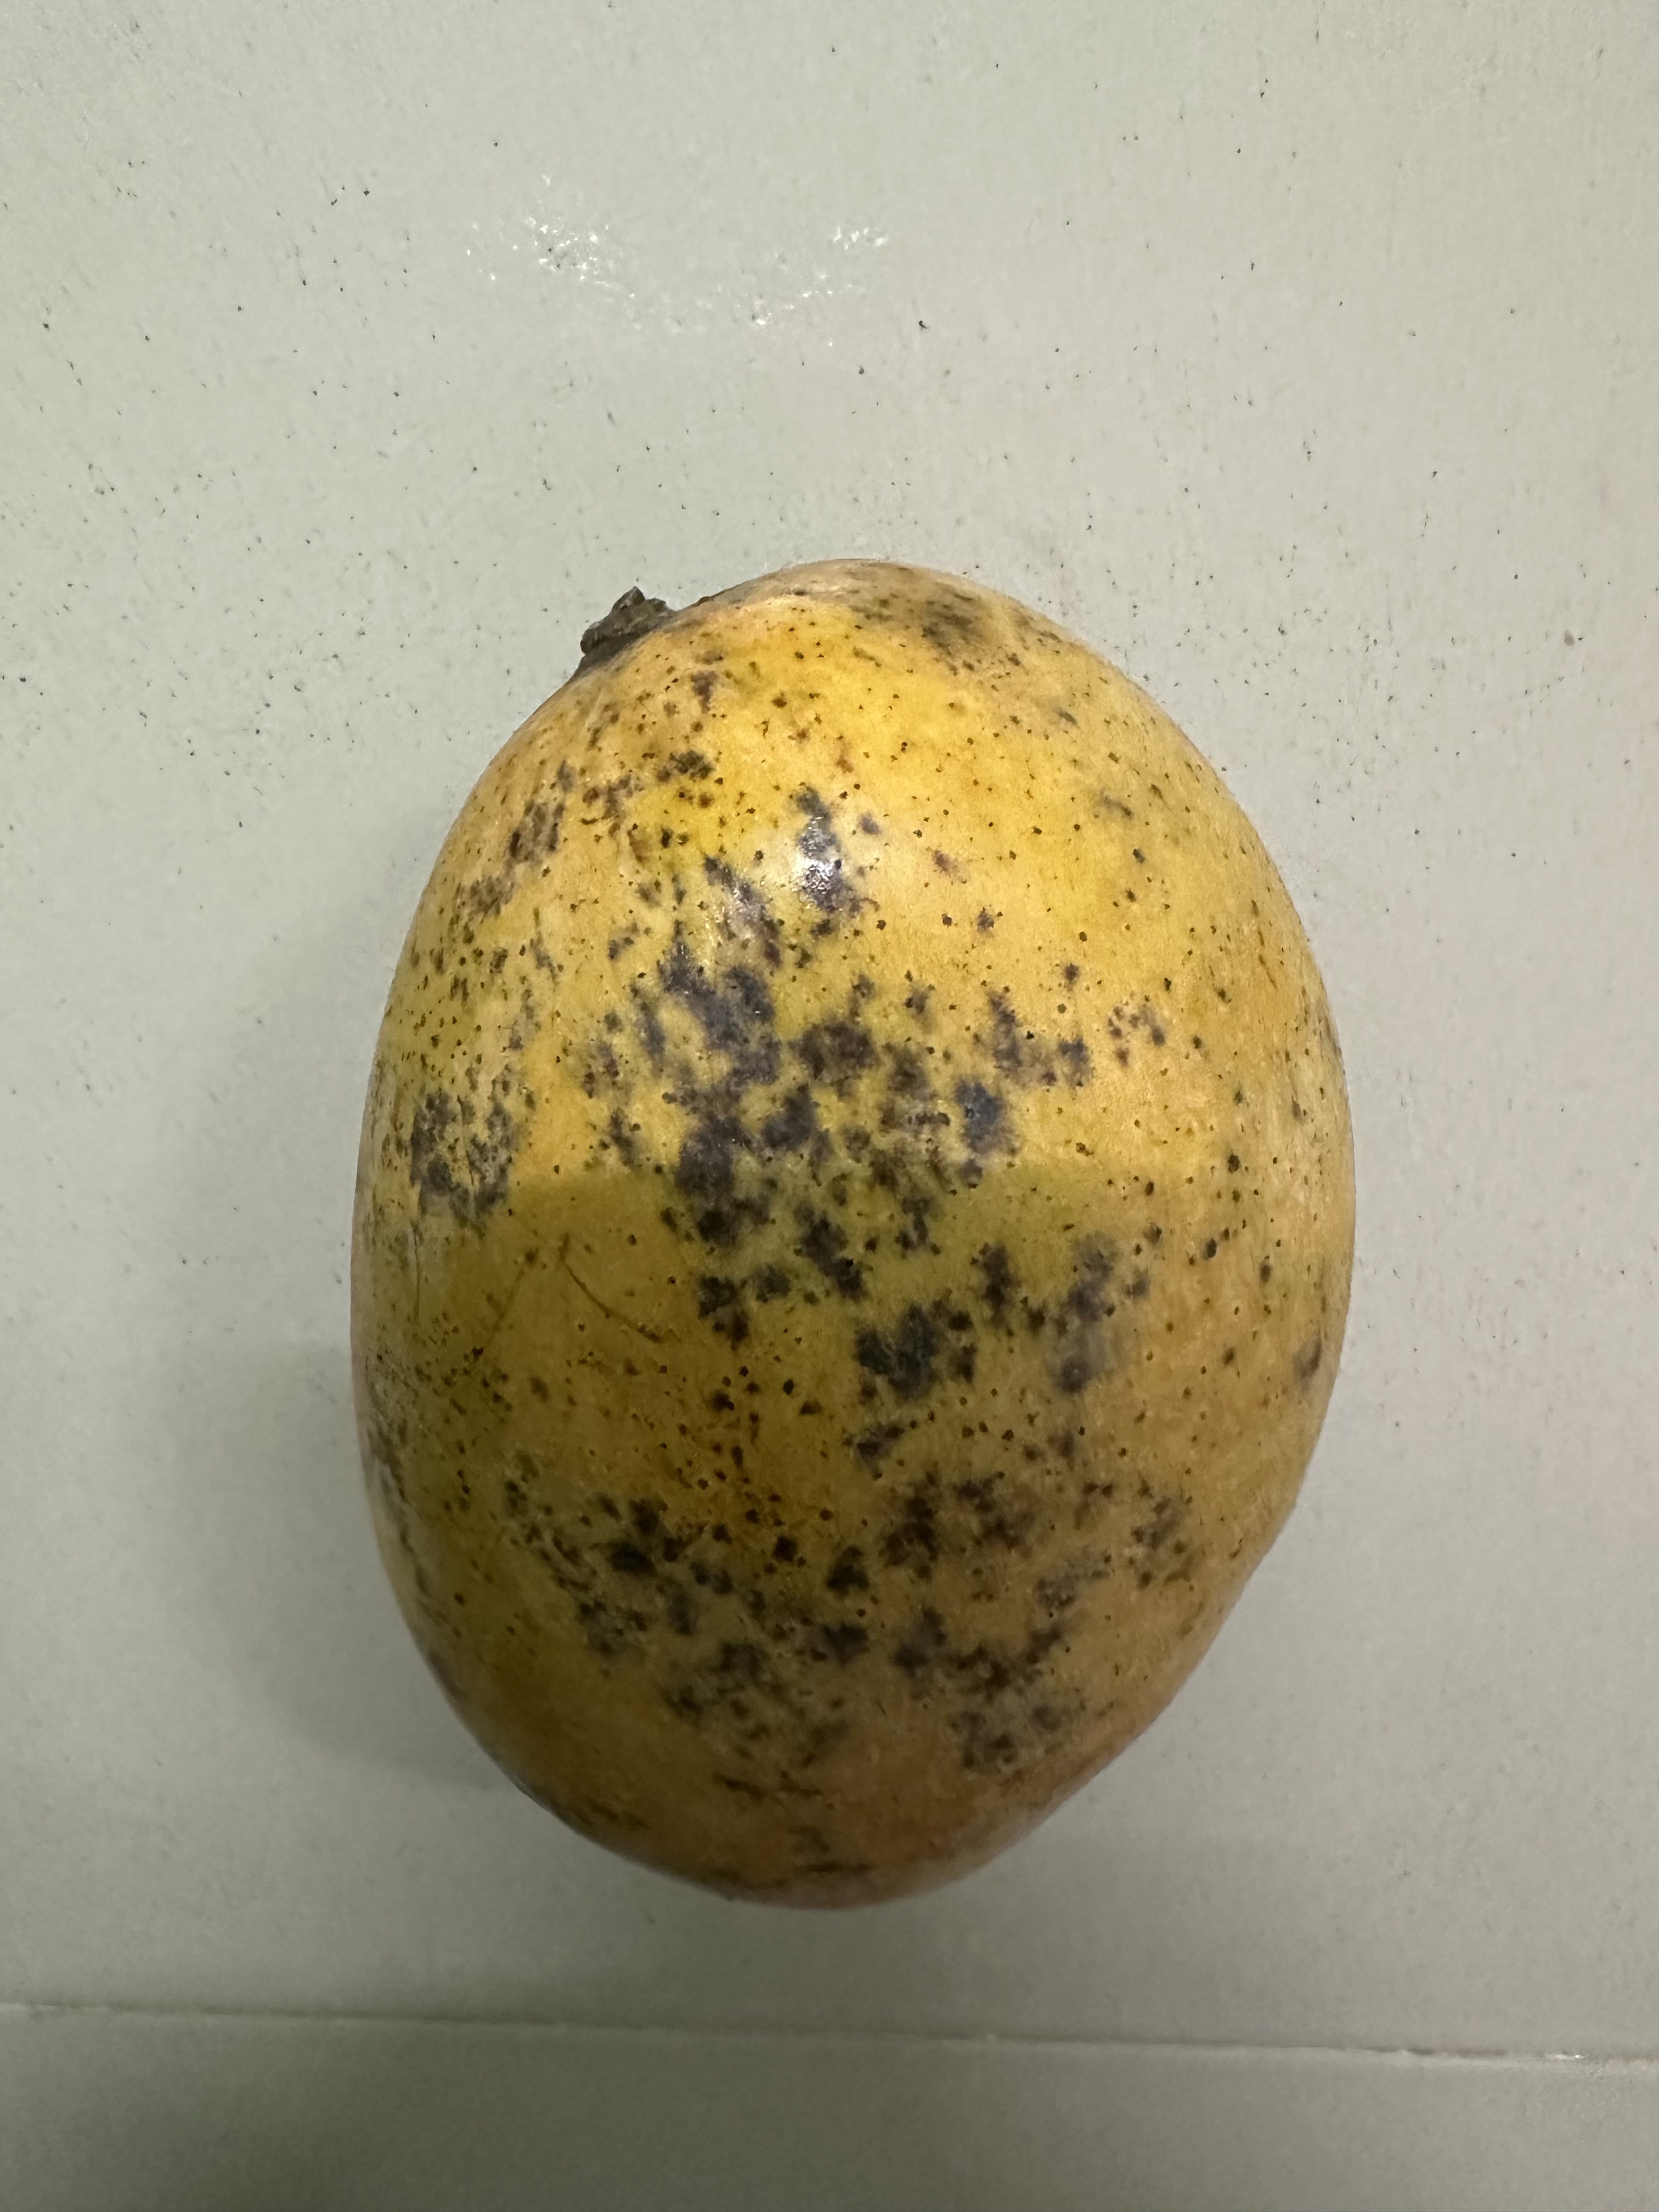
Mango variety: Mollika